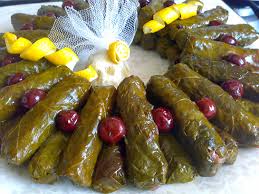
Yemek: yaprak_sarma